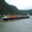
Label: ship